Charles Girault

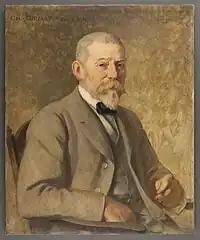
Charles Girault; portrait byFrançois Schommer

Charles-Louis Girault (27 December 1851 – 26 December 1932) was a French architect.